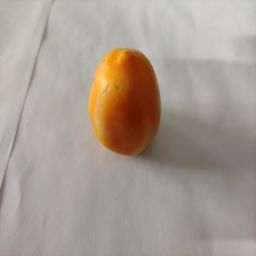
Crop: Tomato
Quality: Ripe